List of India Test cricket records

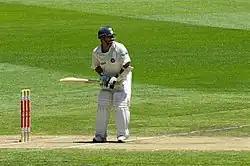
Sachin Tendulkar holds the world record for most Test runs (15,921) and the most centuries (51).

The first test of the South Africa's tour of India in 2008 saw Virender Sehwag score his second triple century and record India's highest Individual score.